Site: brandenburg
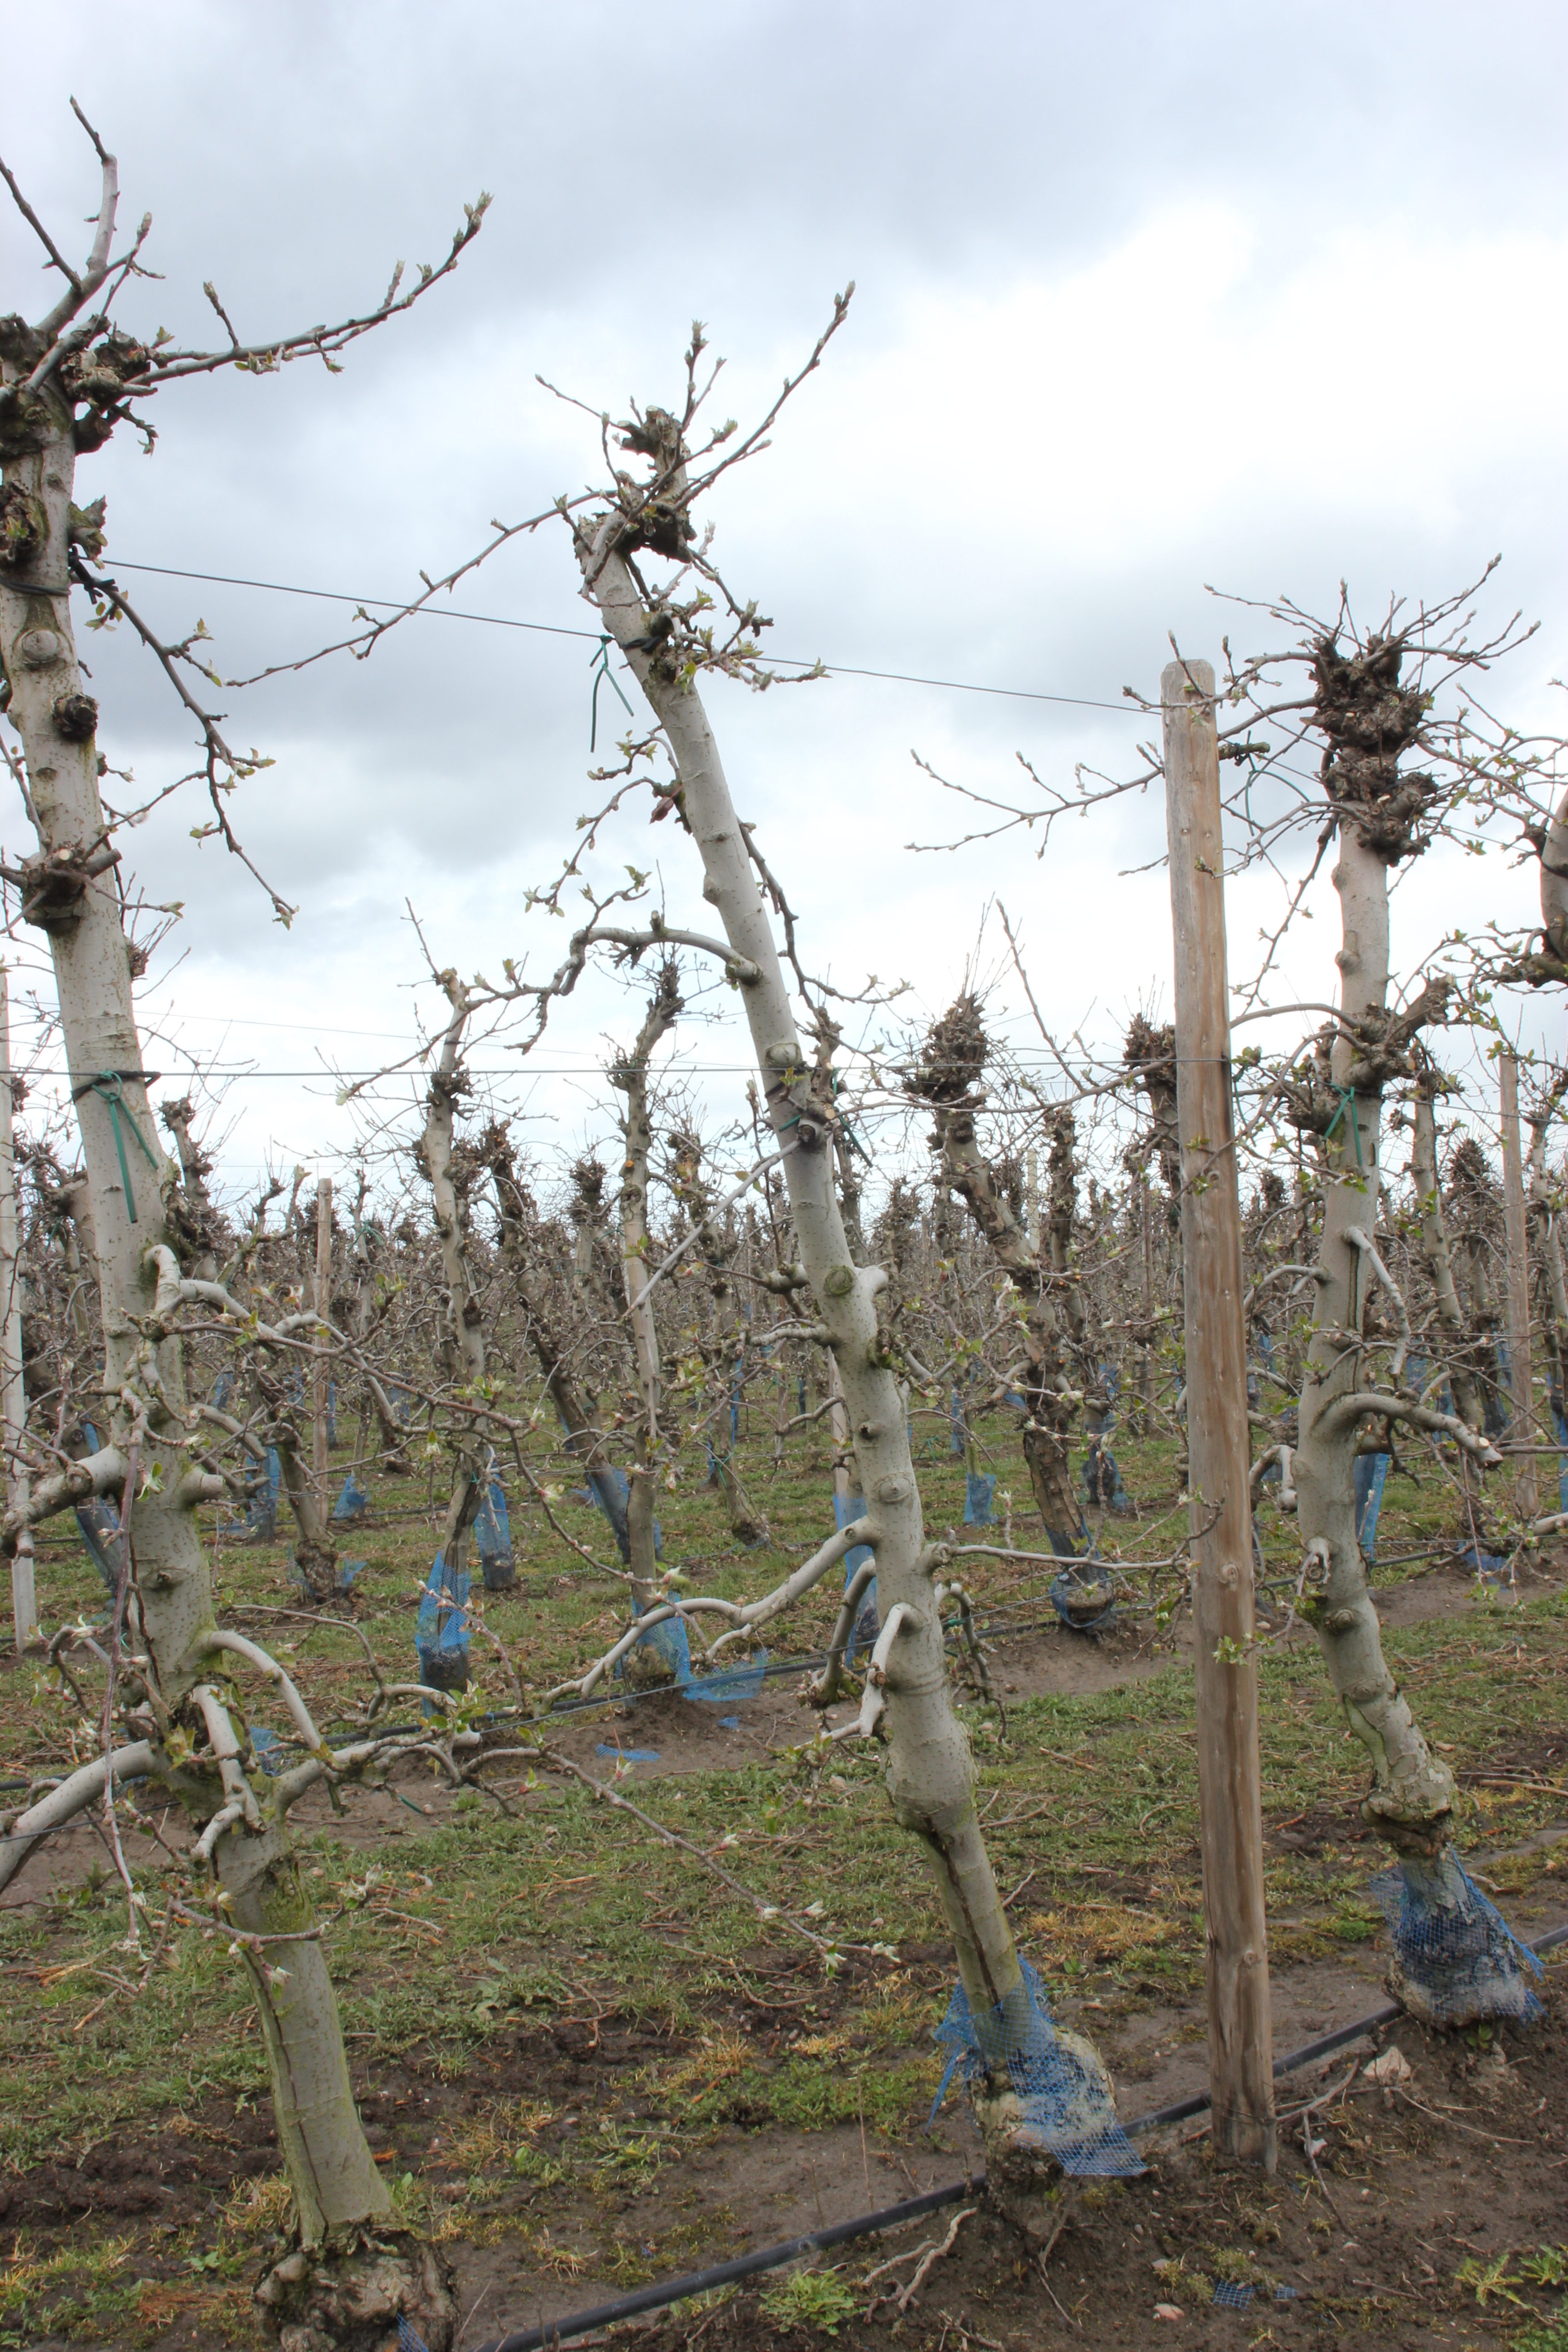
Growth stage (BBCH 55): Inflorescence emergence